Ashville, Ohio

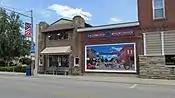
Ohio's Small Town Museum

In 1978, the Ashville Area Heritage Society opened what became Ohio's Small Town Museum in a former silent film theater, known by locals as the Rocky Dreamland Theatre. The project was spearheaded by longtime village leader Charlie Morrison and researcher Bob Hines. The museum is home to local memorabilia including a 17-star United States flag, a buoy from the sunken battleship, USS "Maine", and the still-working traffic light that was invented by resident Teddy Boor in 1932. The museum claims that the traffic light is the world's oldest traffic light, a claim that the village itself supports. This claim was again supported by Guinness World Records by naming it the Oldest Functioning Traffic Light.